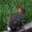
Label: rabbit